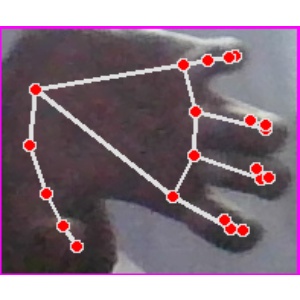
अक्षर: त